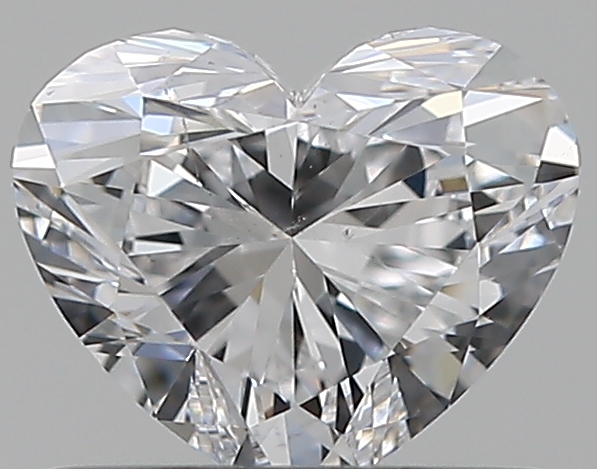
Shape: heart
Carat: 0.59
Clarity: SI1
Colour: D
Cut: EX
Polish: EX
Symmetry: VG
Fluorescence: N
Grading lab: GIA
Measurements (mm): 4.97 x 5.91 x 3.35